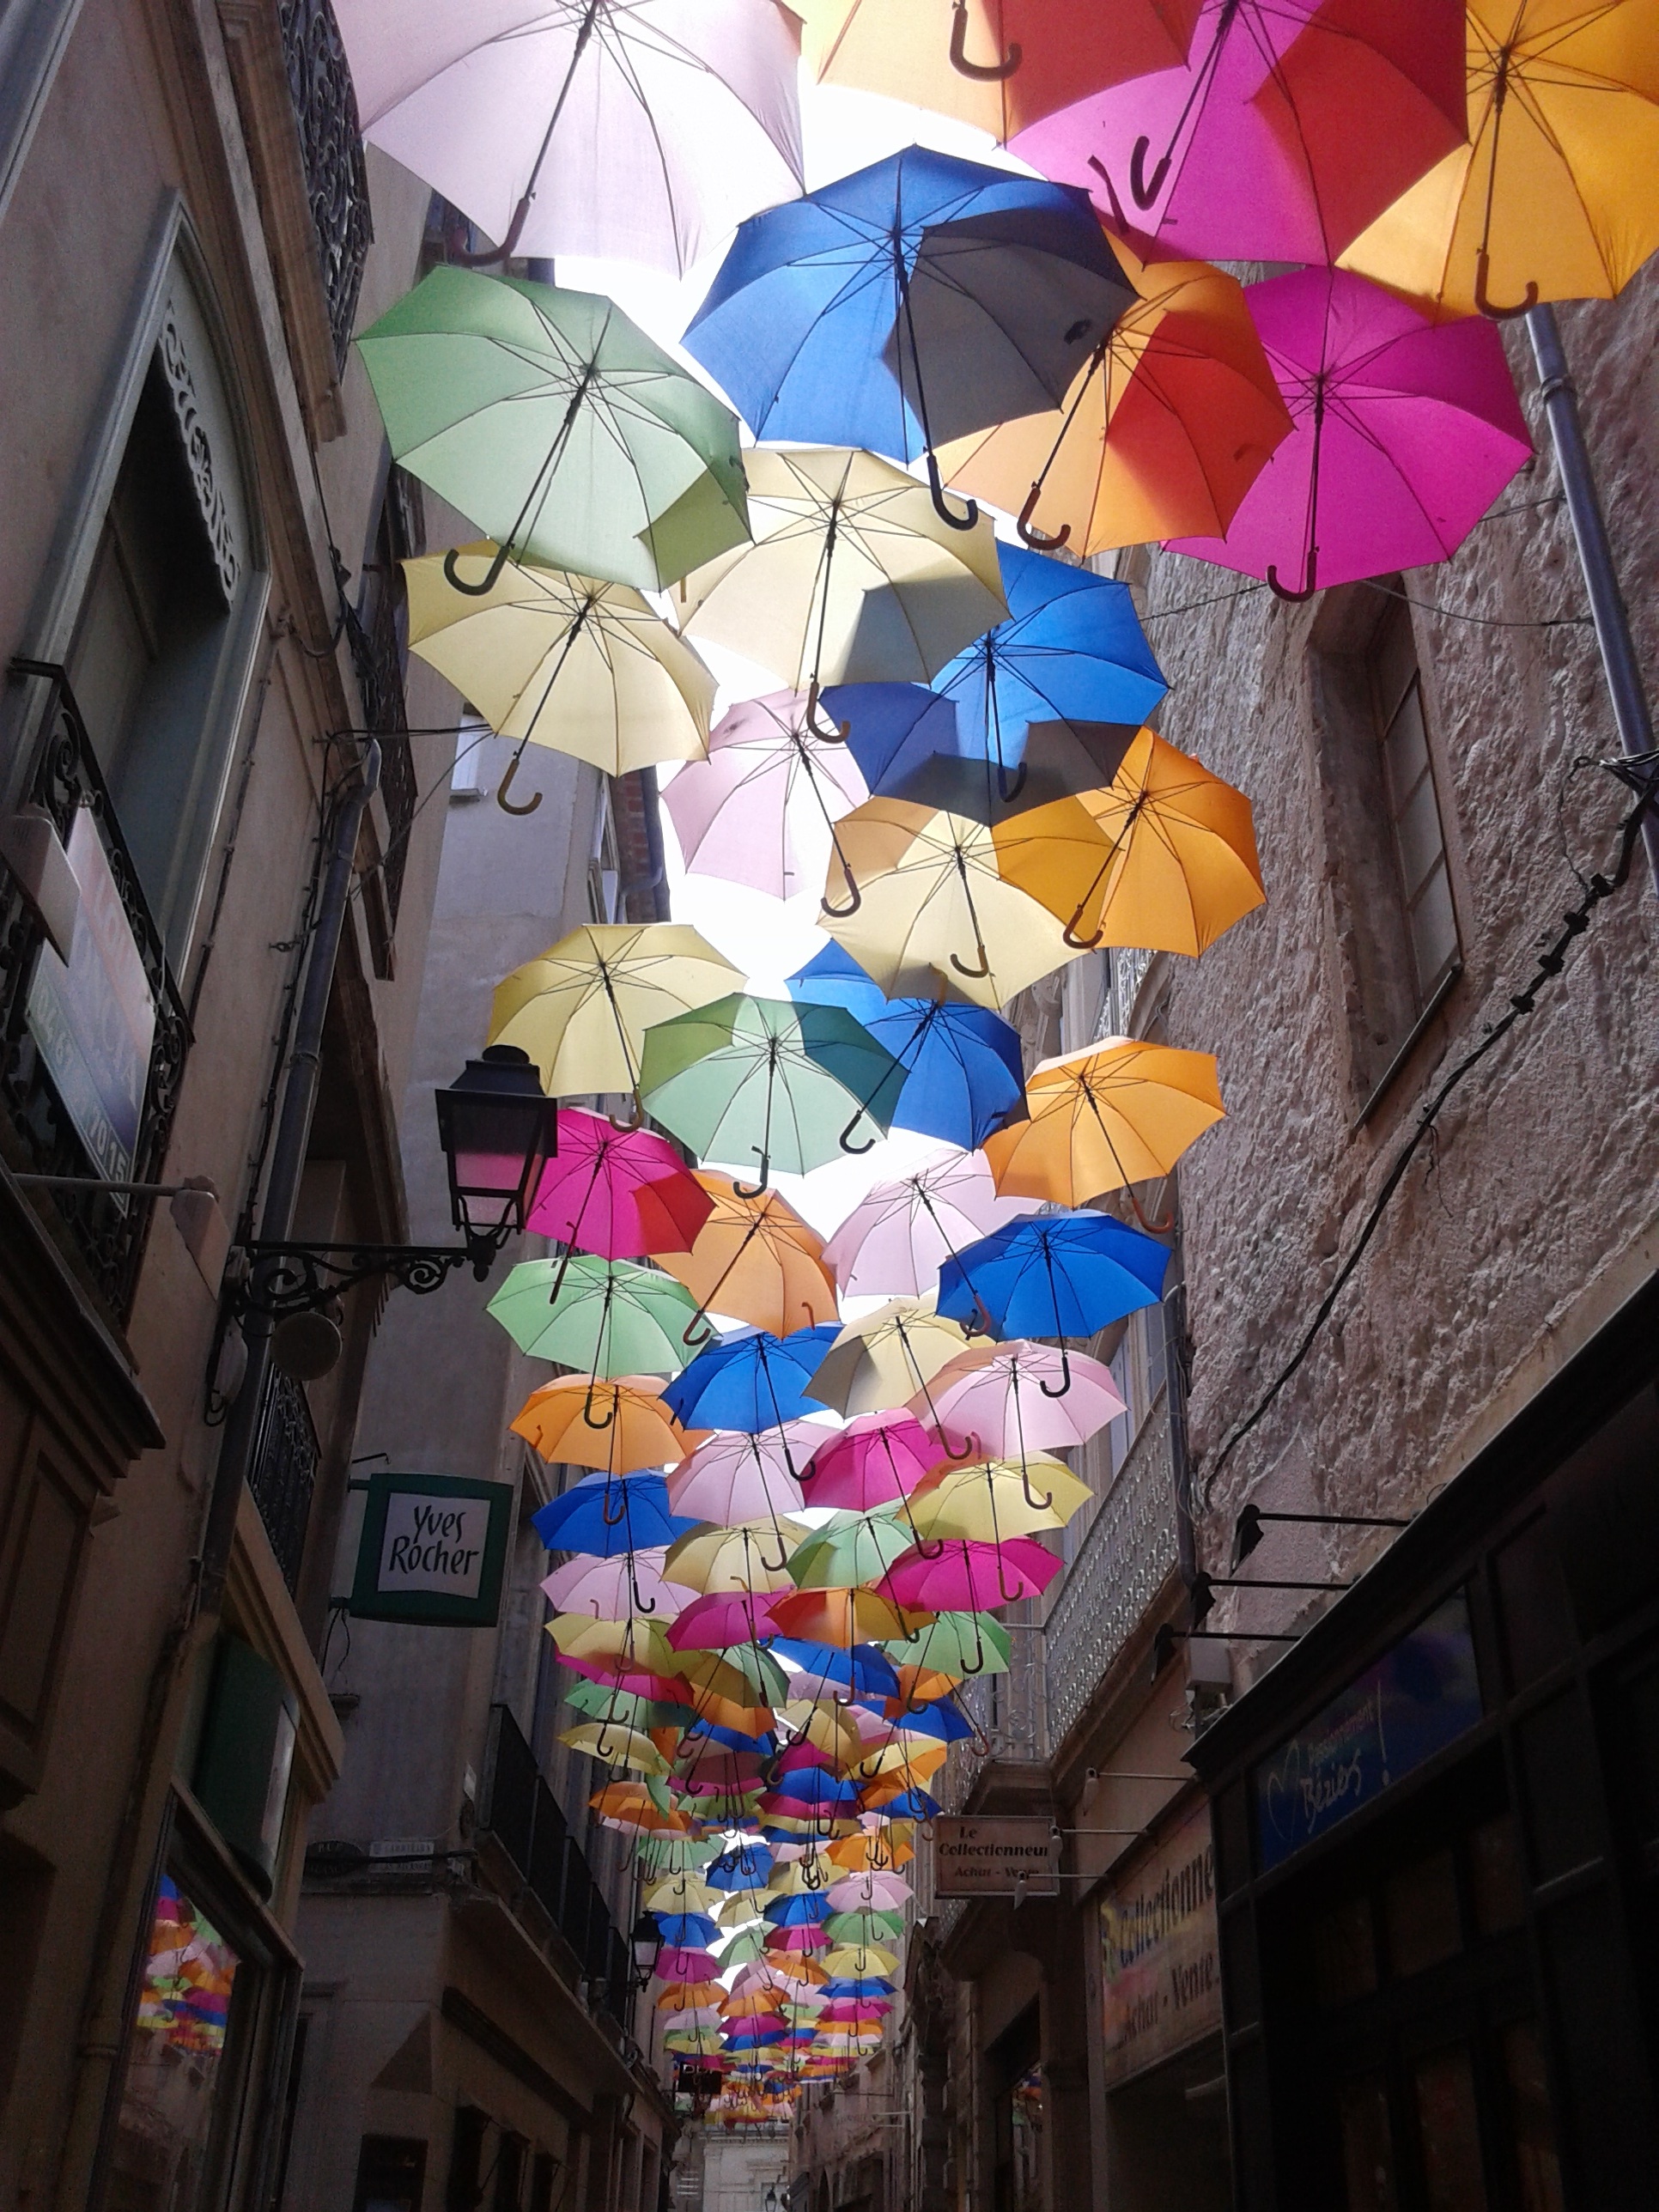
street, flower, window, glass, umbrella, color, art, symmetry